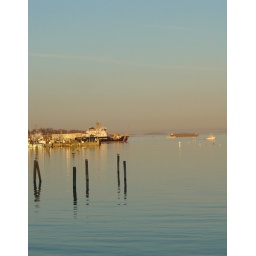
Another picture of the Coast Guard boat and the harbor in Rockland, ME. I love the birds on the posts in the foreground.